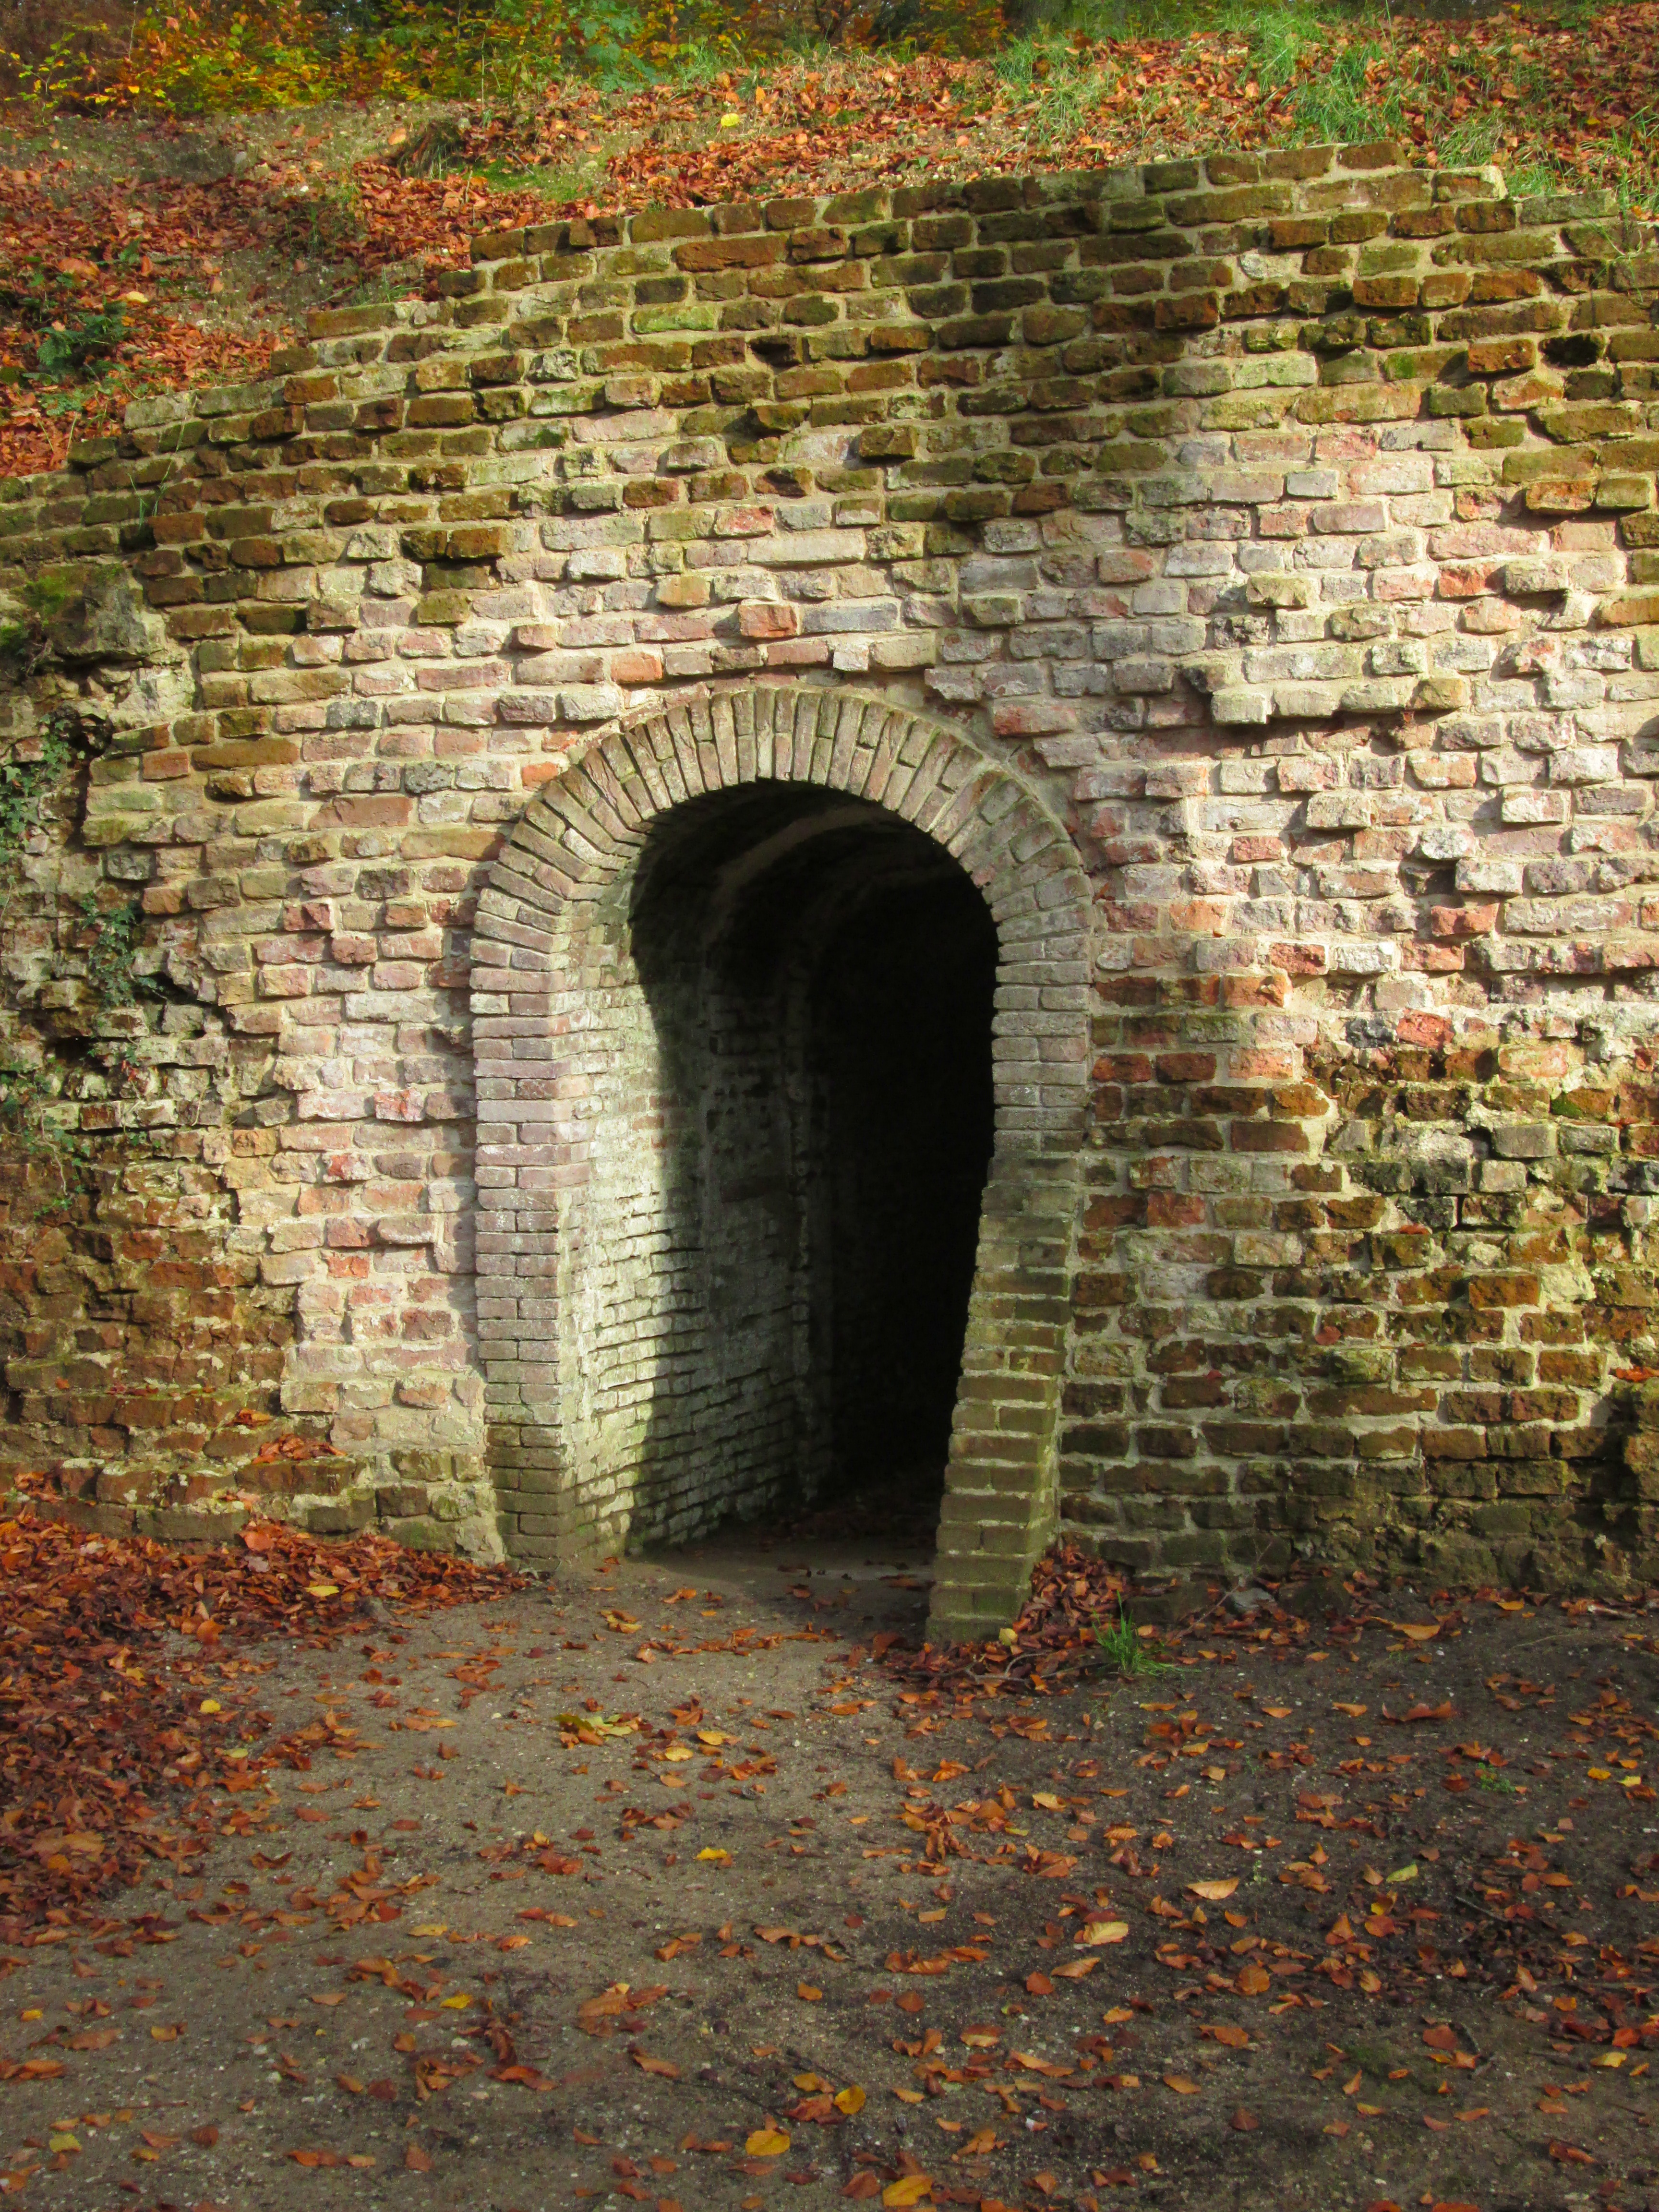
rock, architecture, leaf, building, wall, tunnel, monument, arch, autumn, facade, basement, brick, season, historic building, holland, ruins, infrastructure, historical, bats, ancient history